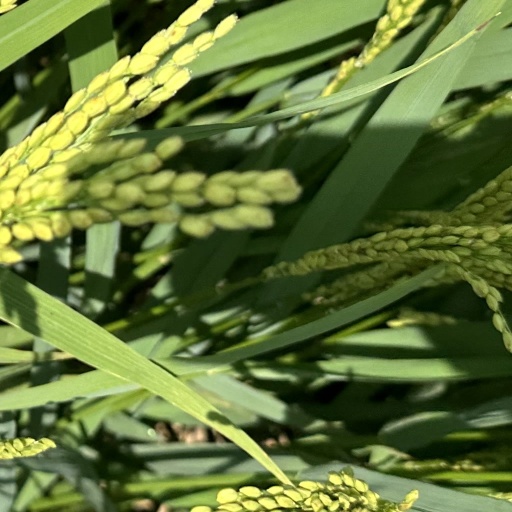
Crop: rice